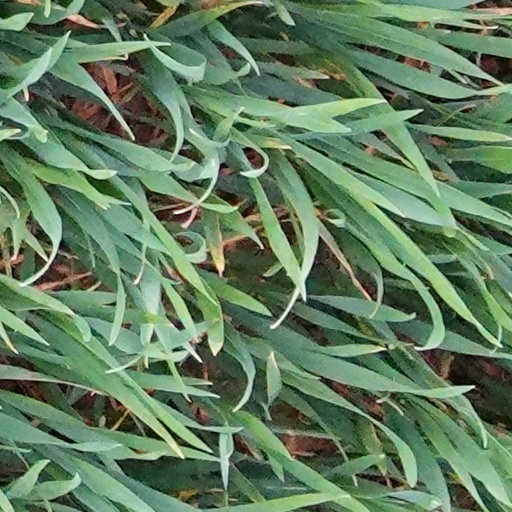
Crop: wheat